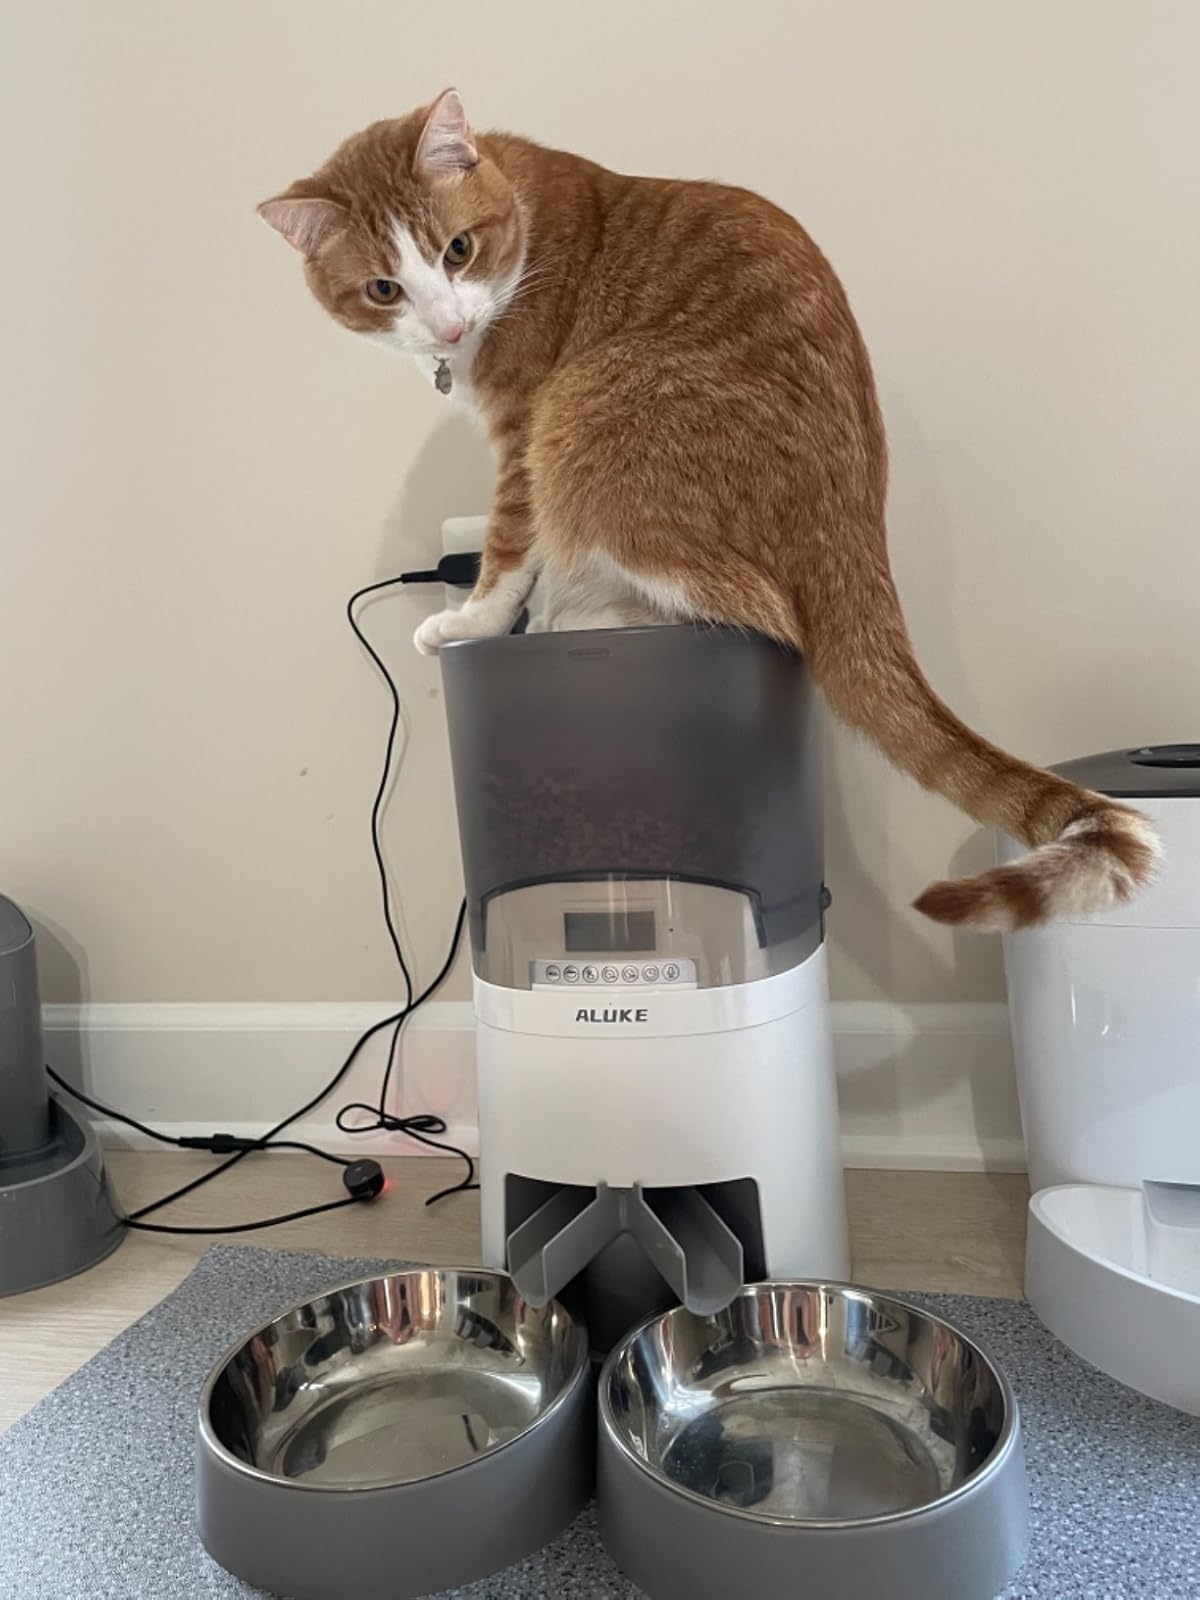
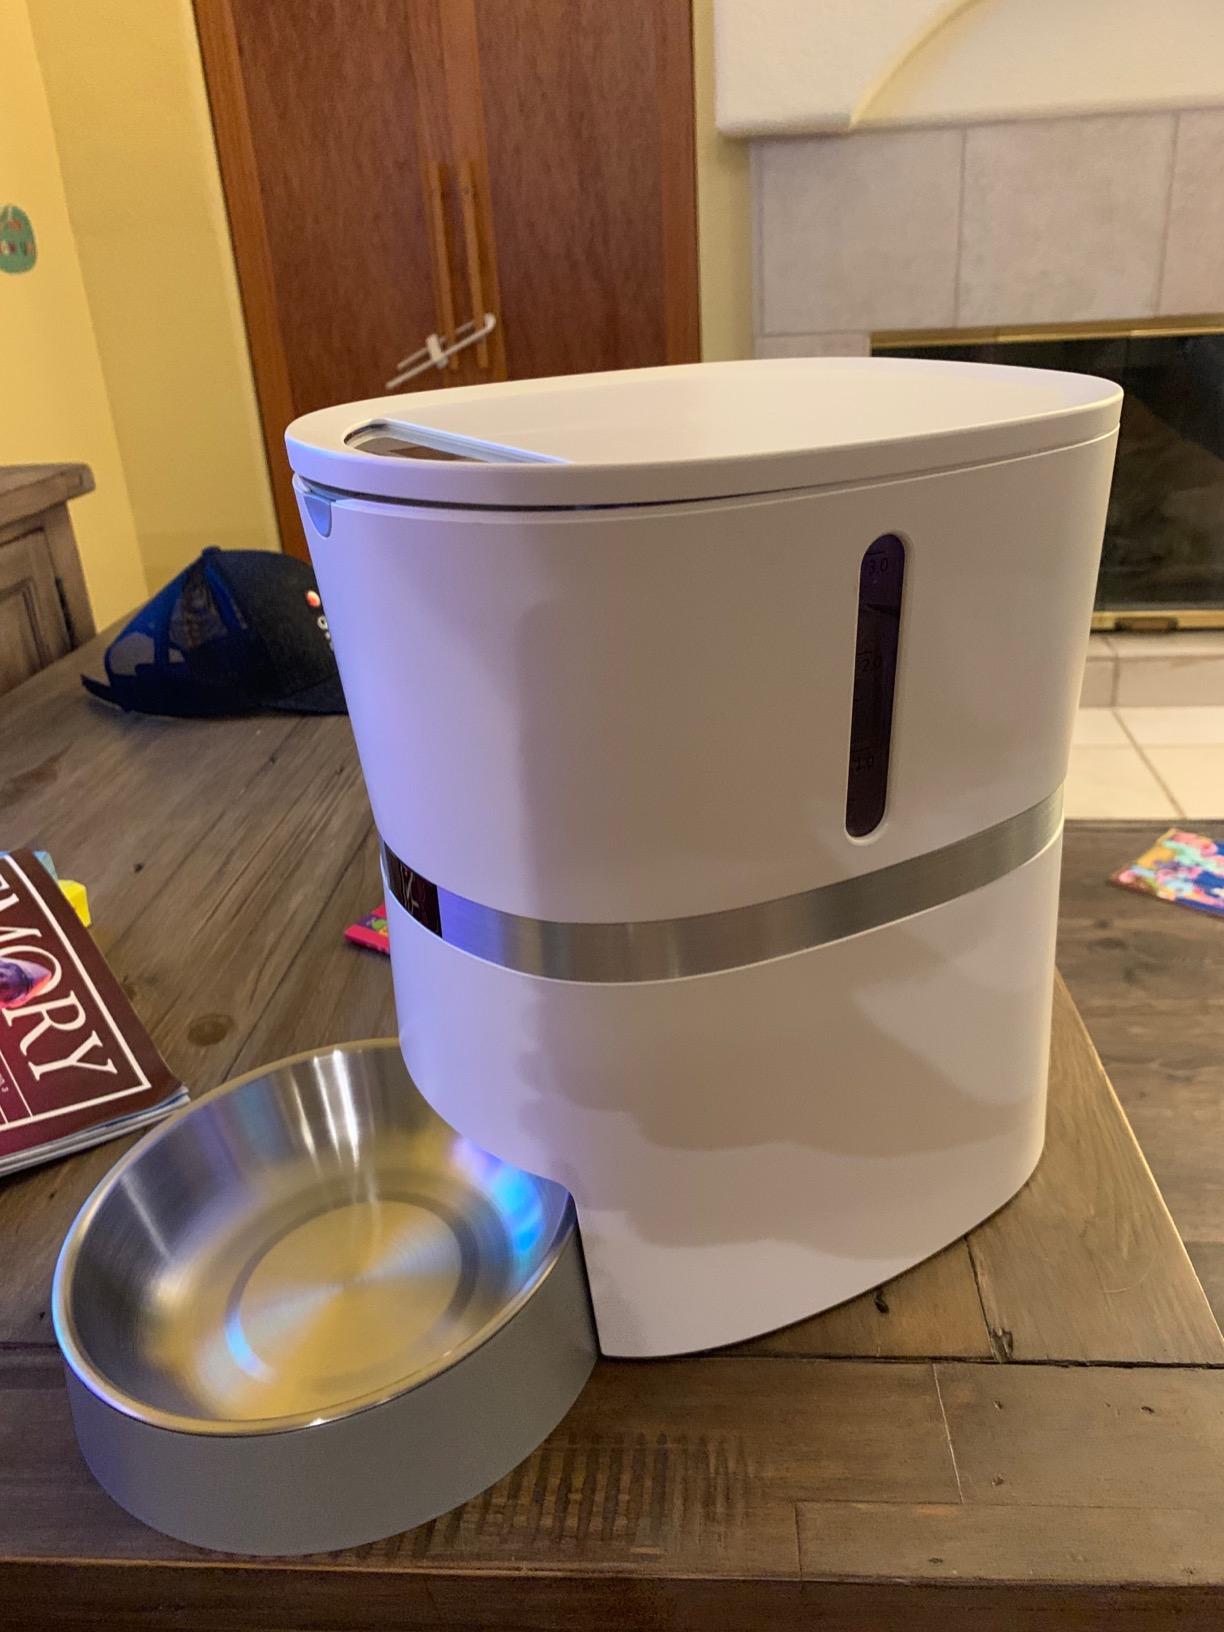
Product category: items_feeder
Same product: no